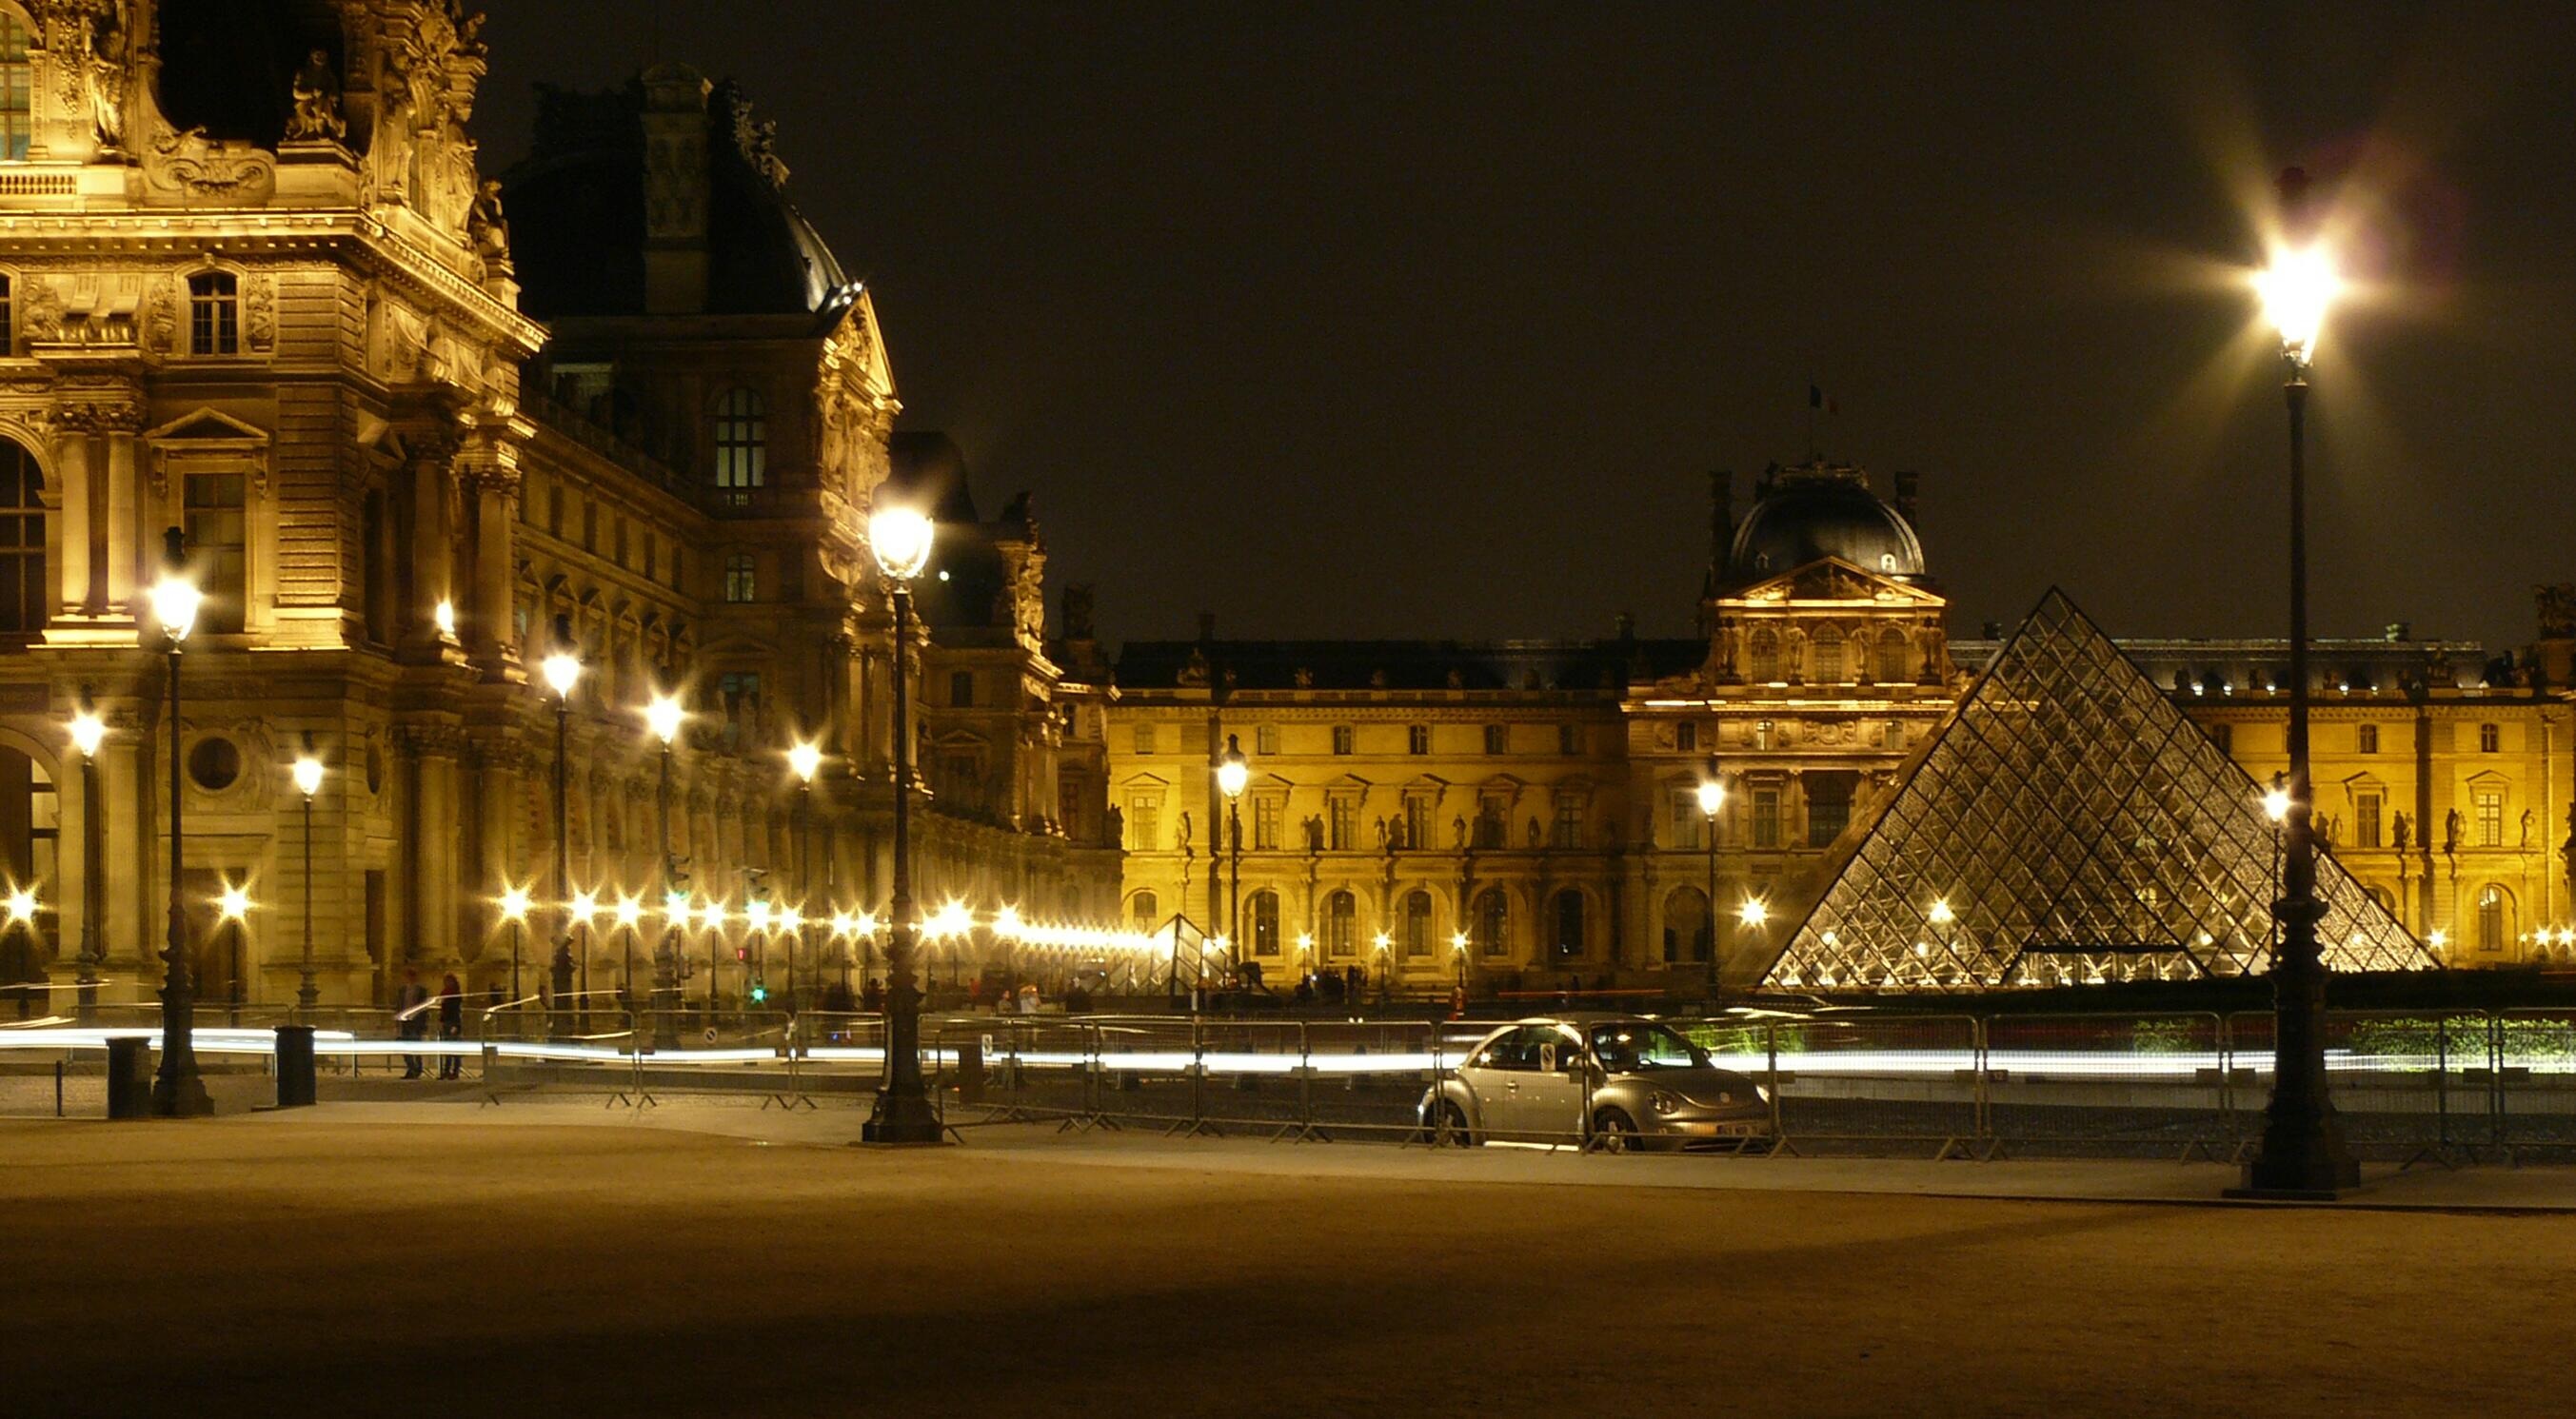
light, architecture, night, vw, building, city, atmosphere, paris, cityscape, downtown, travel, dark, dusk, france, evening, reflection, louvre, museum, pyramid, plaza, landmark, facade, auto, street light, lamp, lighting, street lamp, illuminated, art, lights, lanterns, town square, mood, beetle, historically, abendstimmung, metropolis, night photograph, street lighting, glass pyramid, urban area, human settlement